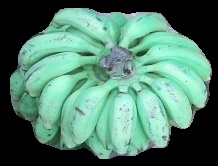
Variety: elakki-bale
Grade: grade3